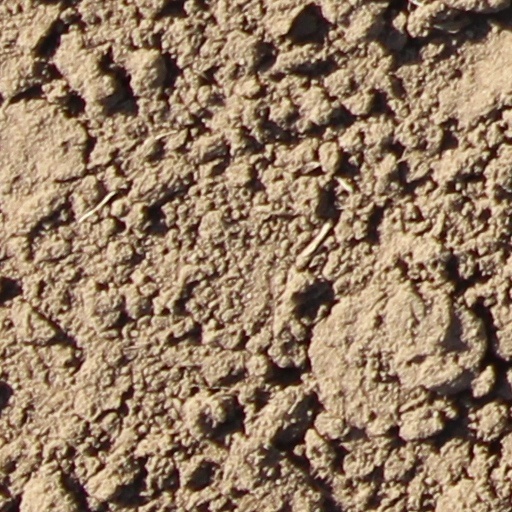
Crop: wheat